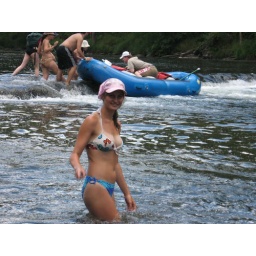
You can see me in the boat in the background.  The girl in the foreground is named Anna.